Beggar on Horseback

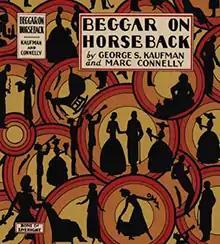
First edition 1924

Beggar on Horseback is a 1924 play by George S. Kaufman and Marc Connelly.